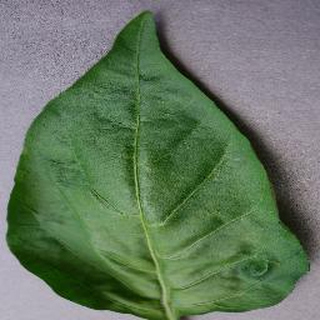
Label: healthy_bell_pepper